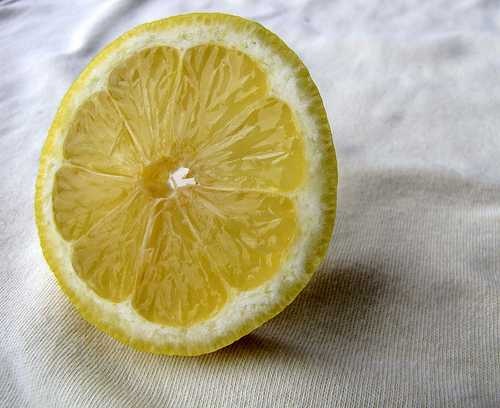
Label: Lemon